Wedding of Prince William and Catherine Middleton

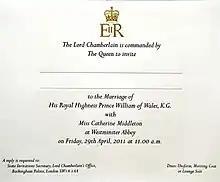
The official invitation for the royal wedding, sent by the Lord Chamberlain

On 16 and 17 February, three sets of guest lists were sent out in the name of the Queen. Many guests or their successors in office who had been invited to the wedding of William's parents were not invited to the wedding. The first list, consisting of about 1,900 people, attended the ceremony in the abbey; the second list of approximately 600 people were invited to the luncheon reception at Buckingham Palace, hosted by the Queen; and the final list, of about 300 names, was for the evening dinner, hosted by the Prince of Wales.